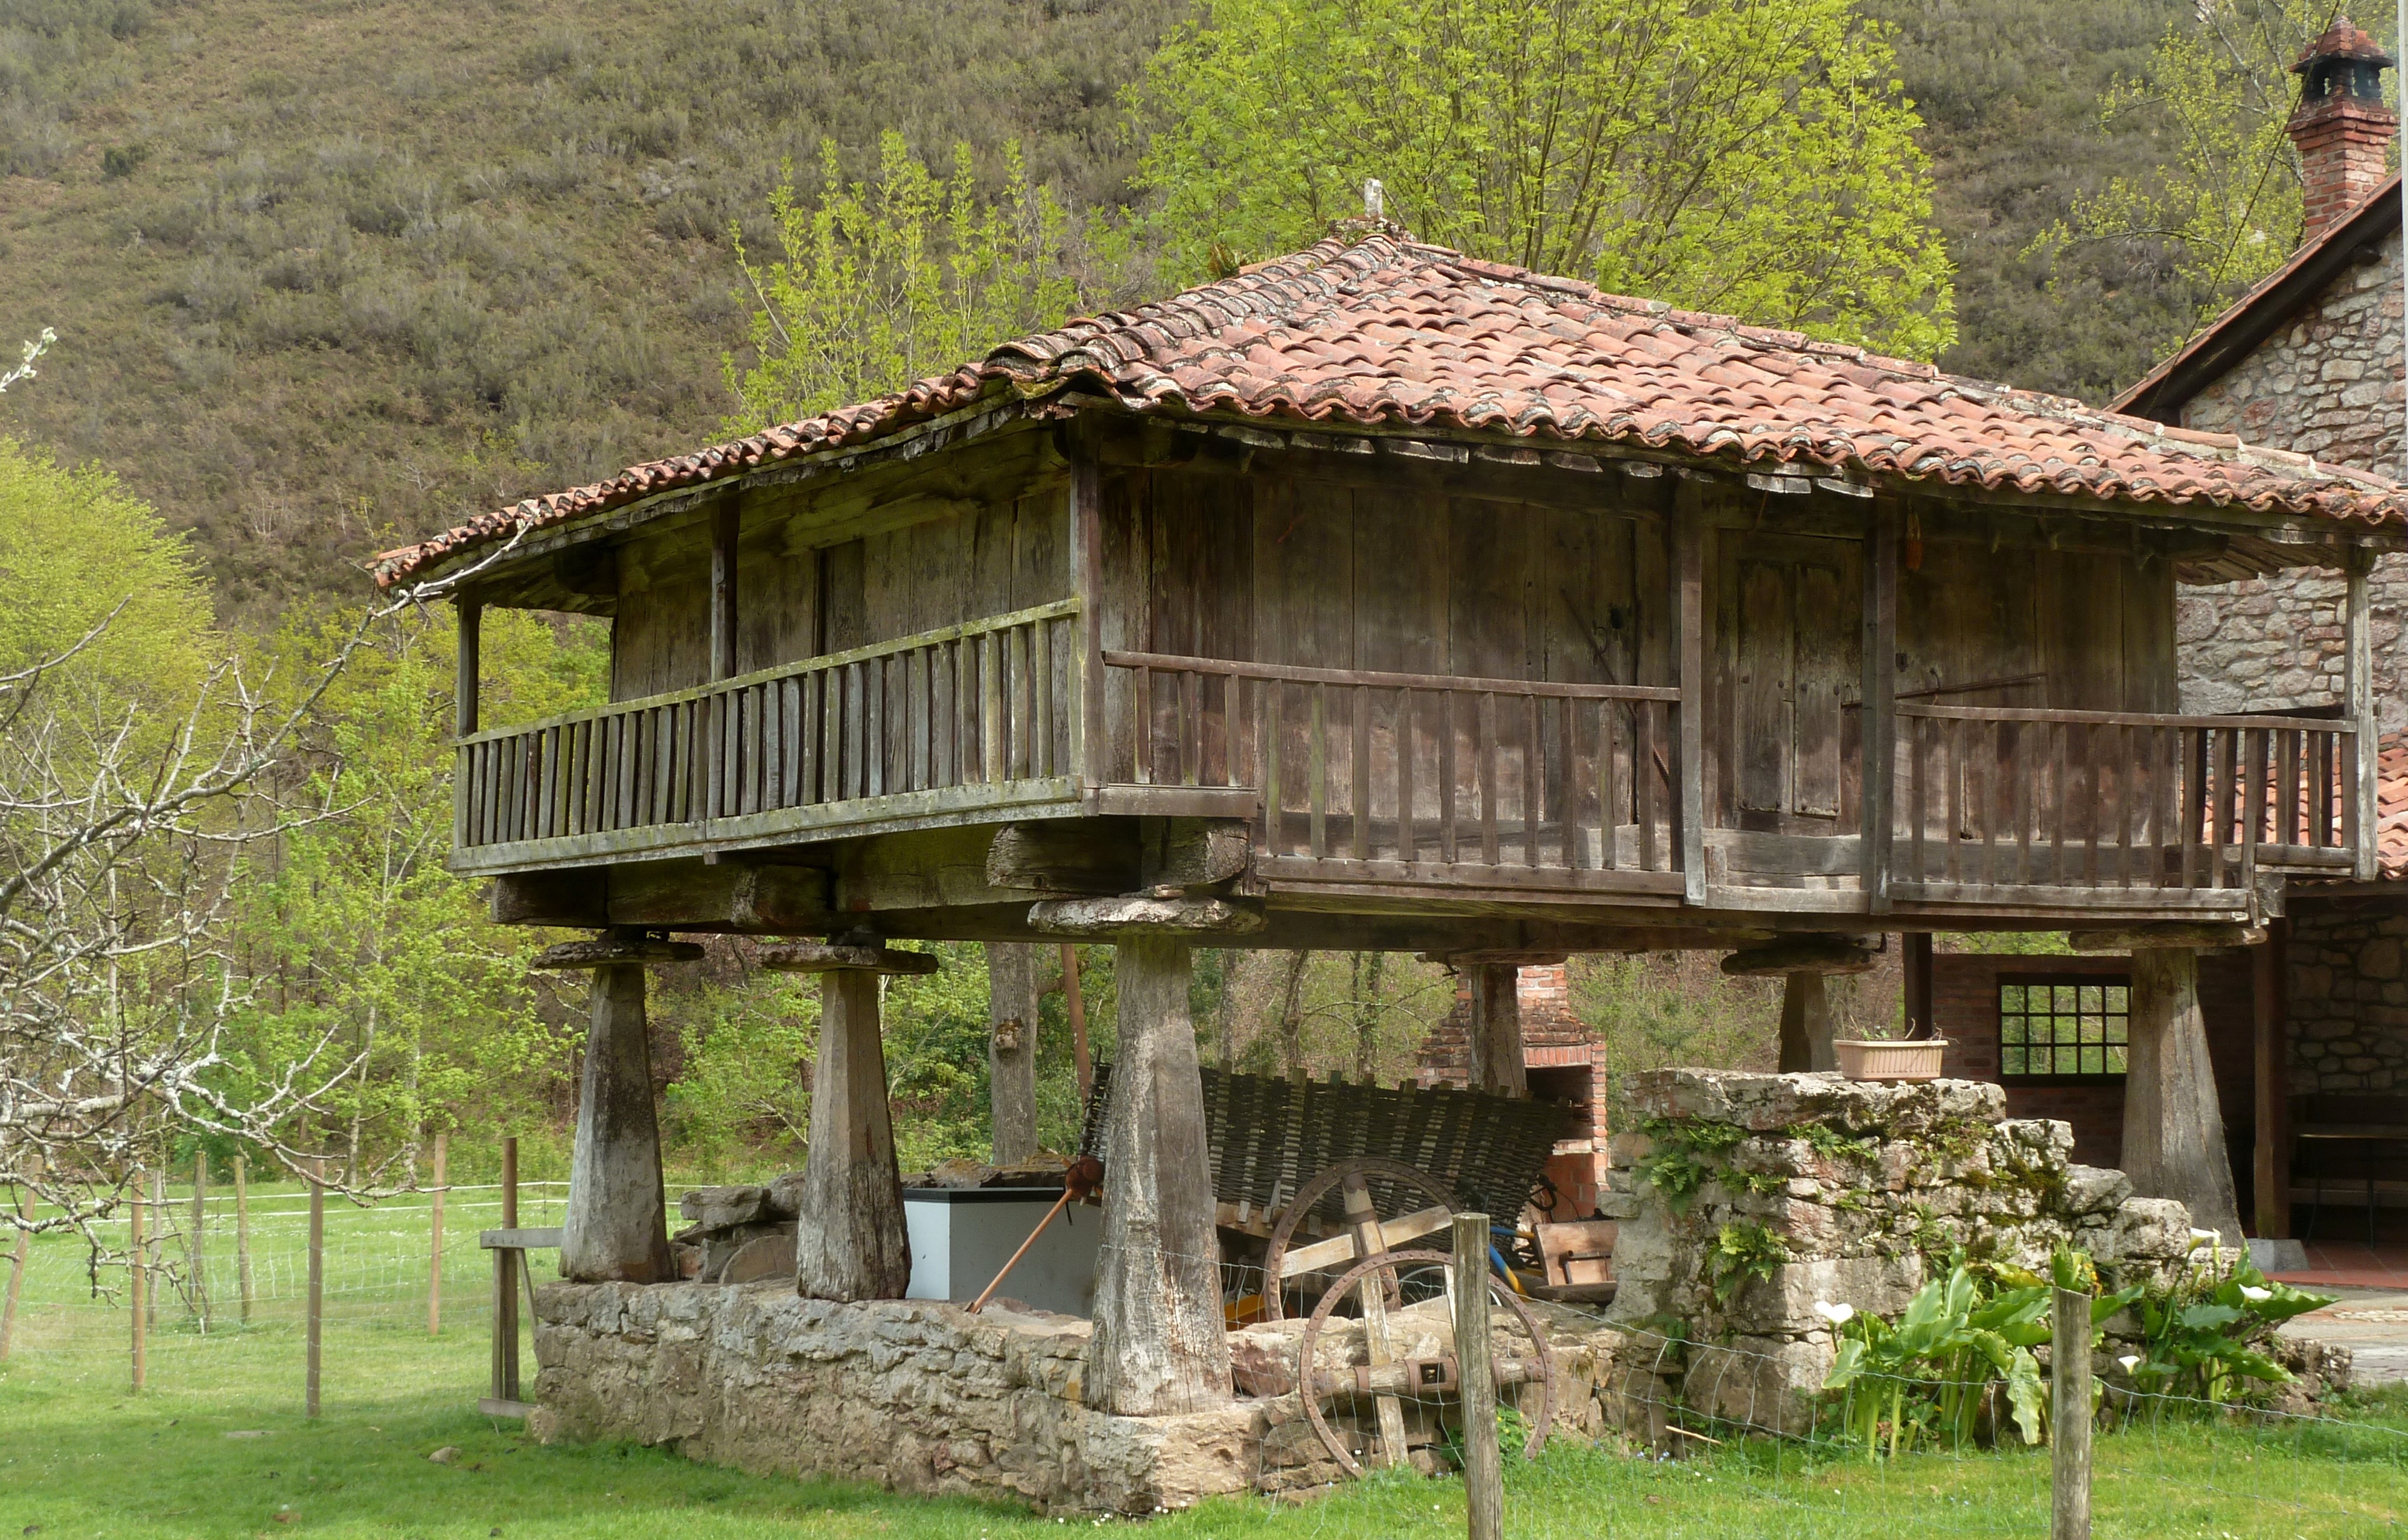
field, house, building, home, hut, village, shack, cottage, spain, resort, log cabin, asturias, rural area, granary, outdoor structure